Mike McLeod (athlete)

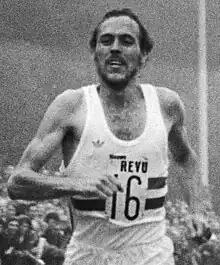
McLeod in 1977

Michael James McLeod (born 25 January 1952) is a British former athlete who competed mainly in the 10,000 metres. He competed in three Olympic Games.